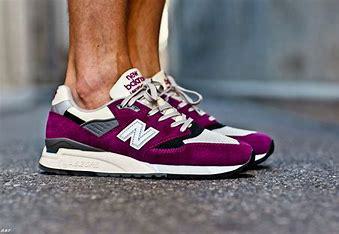
Brand: New
Model: Balance 998